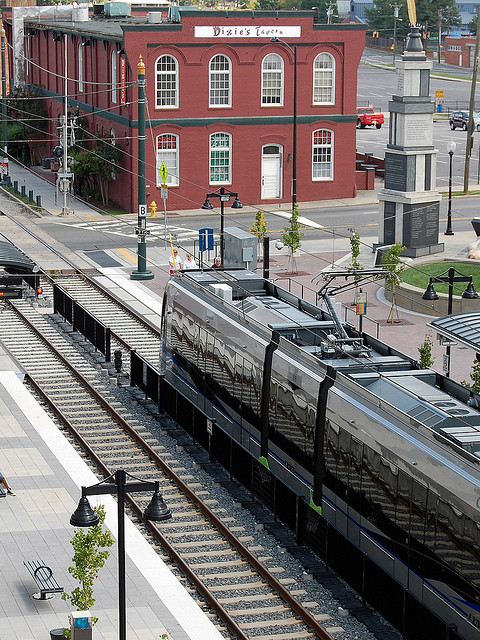
A silver train traveling down train tracks next to a tall red building.

Train riding along the tracks approaching a red building.

A commuter train passing through a small town

Silver train moving along its tracks towards a red building.